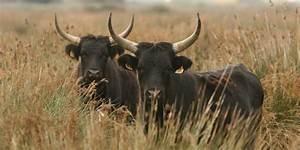
cow